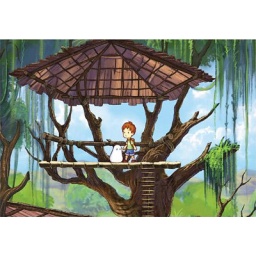
The boy and his blob in a tree house.